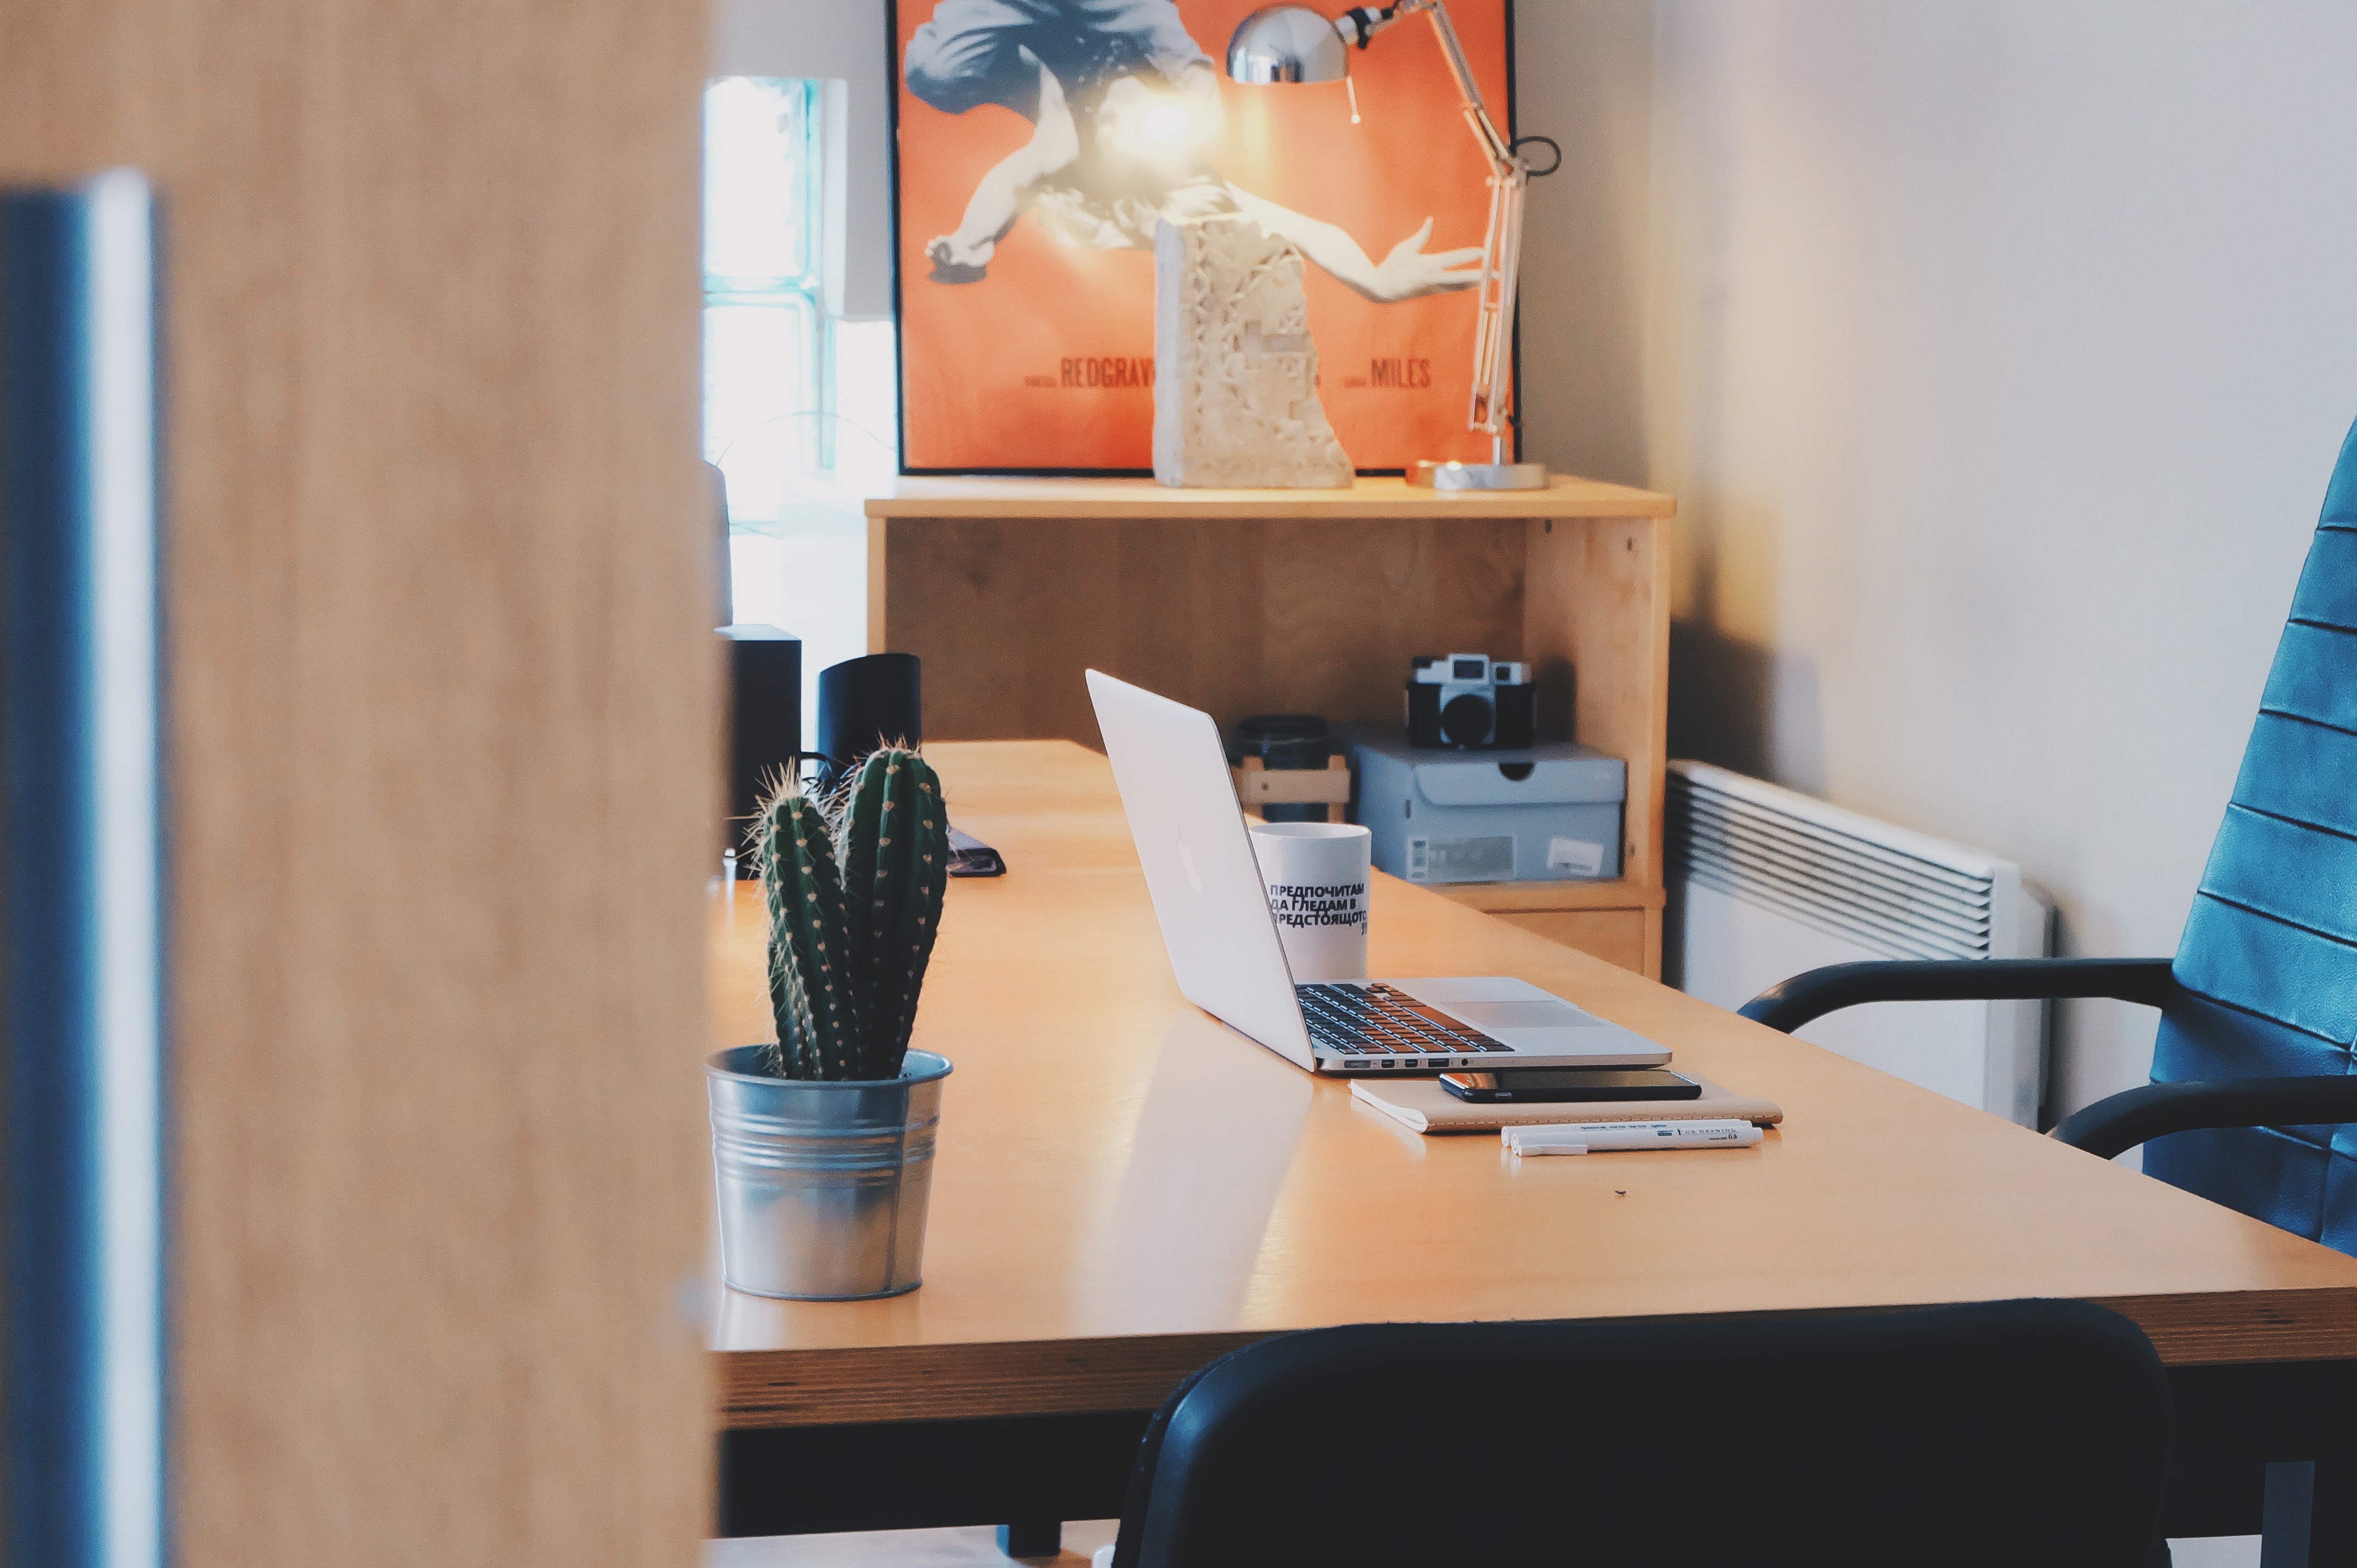
desk, room, furniture, table, interior design, office, home, dining room, architecture, computer desk, building, house, chair, wood, plant, houseplant